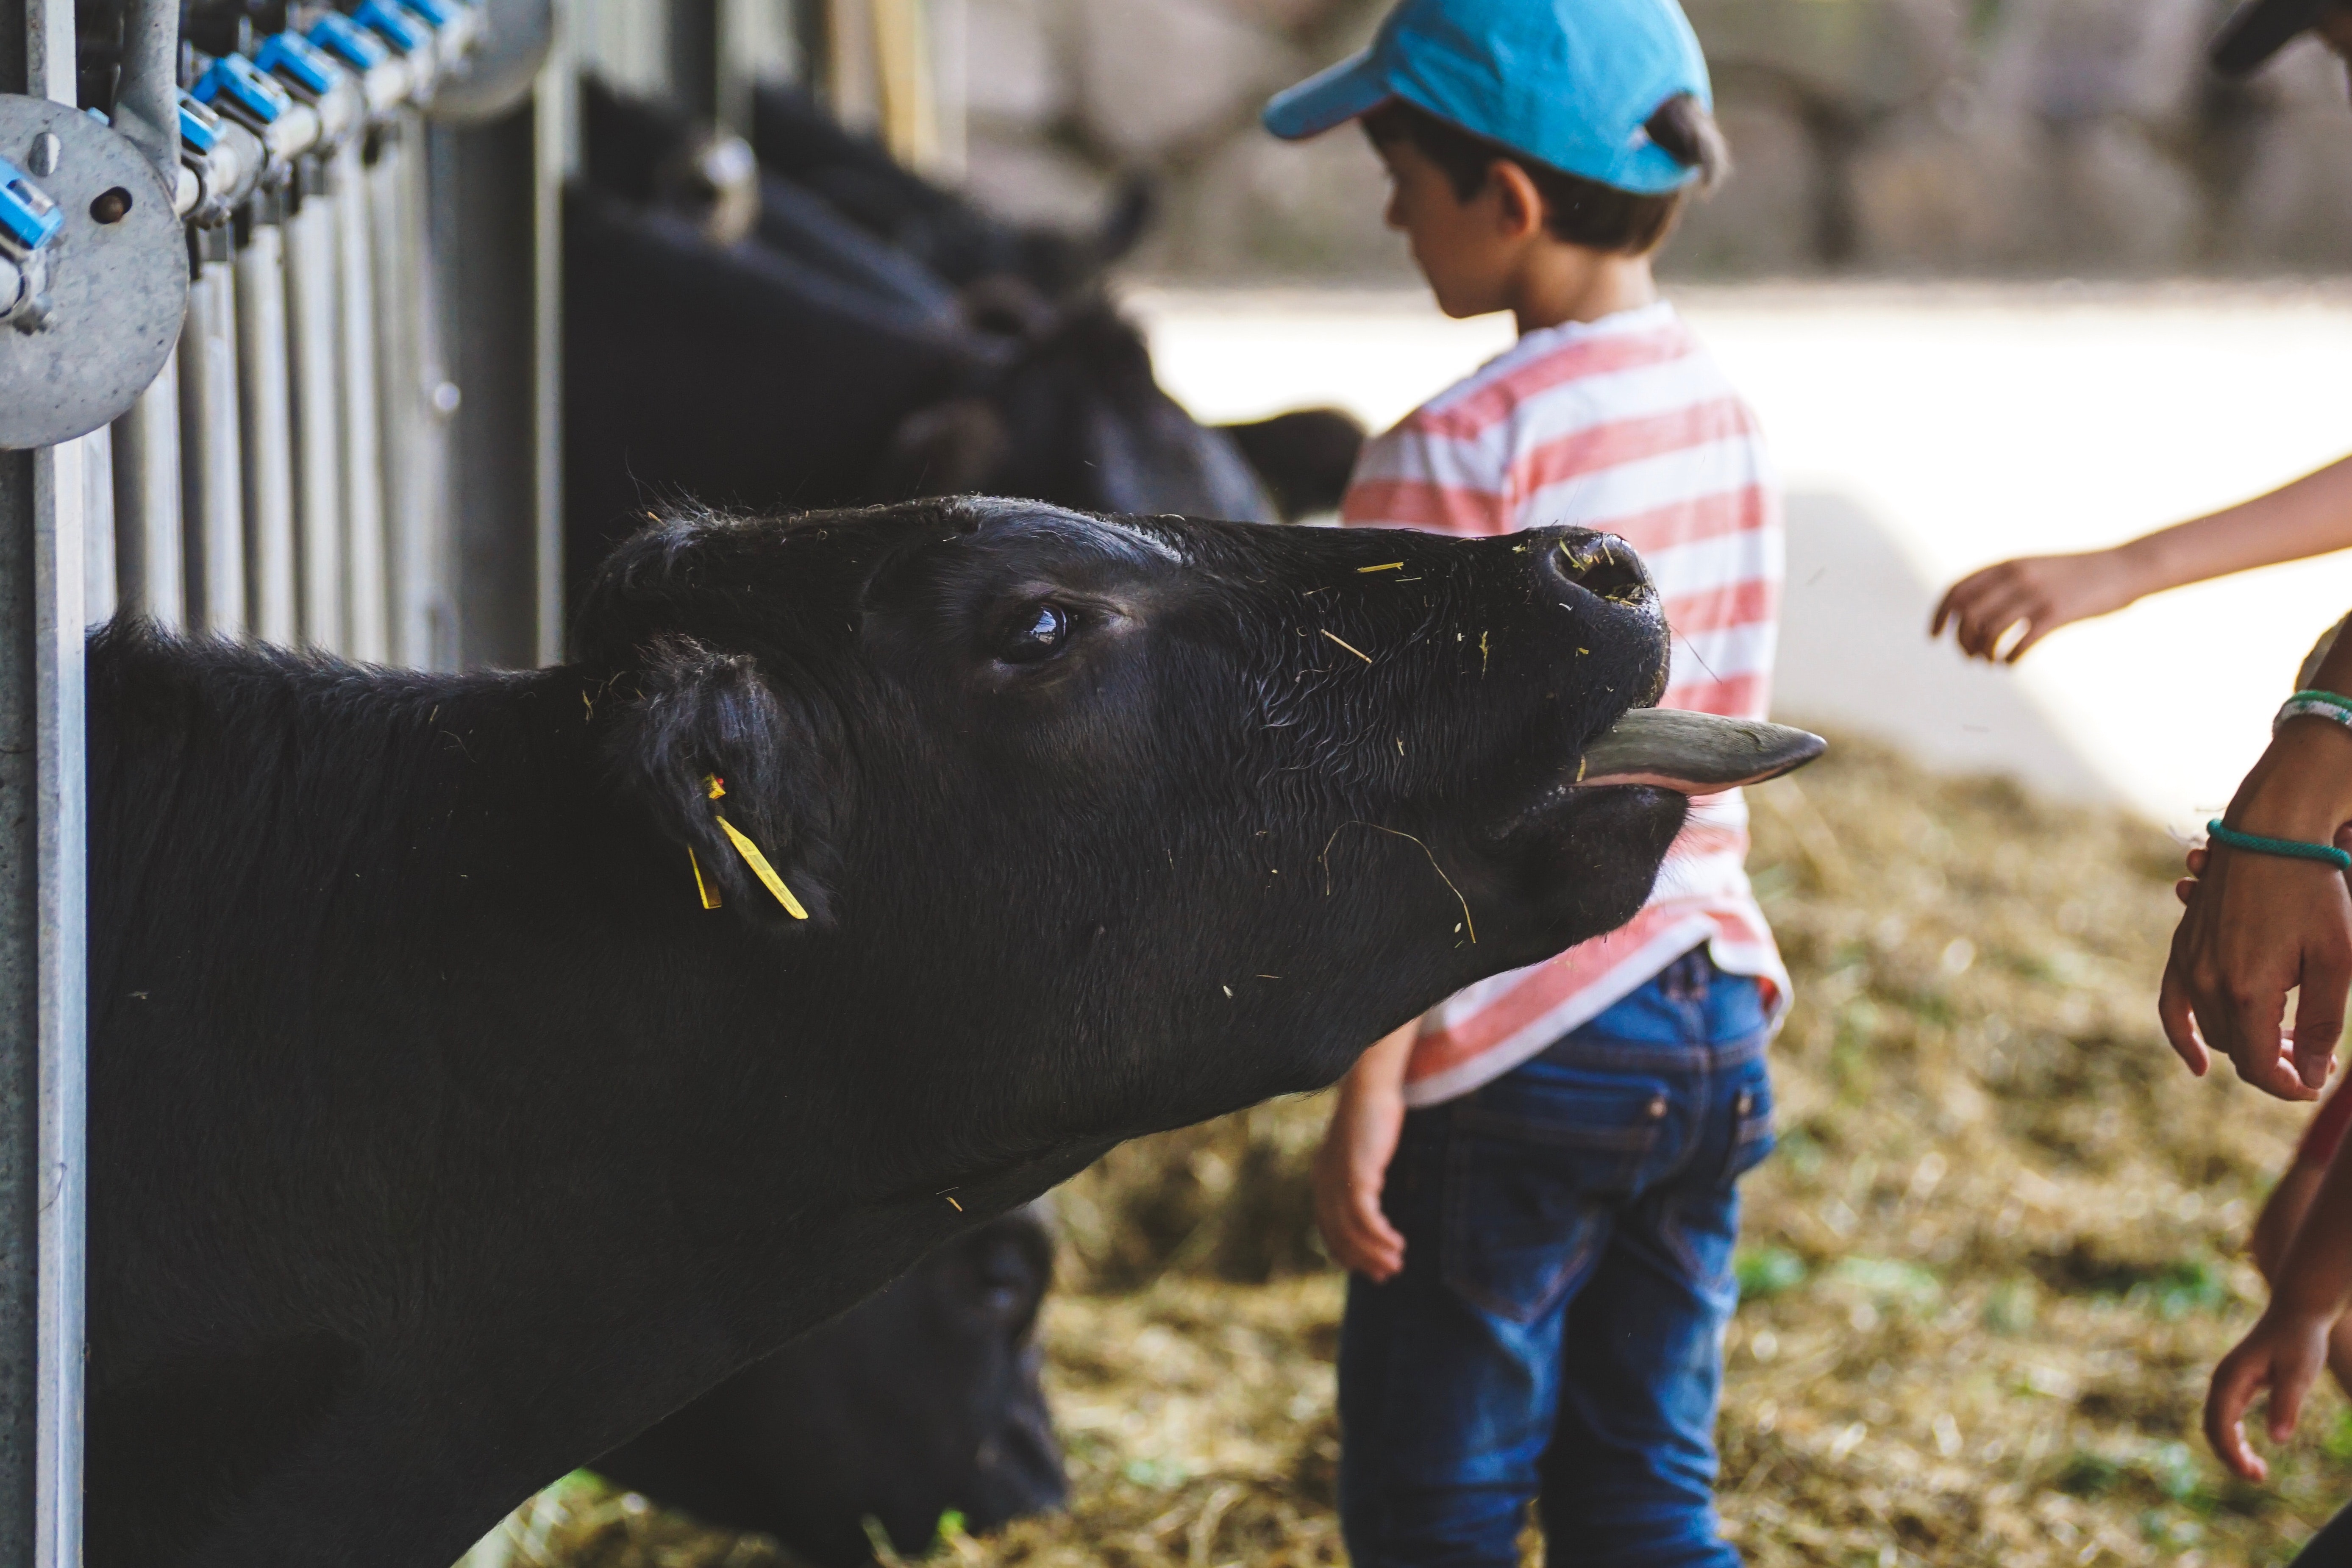
mammal, bovine, dairy cow, bull, calf, cow goat family, livestock, fun, landscape, ranch, farm, dairy, smile, child